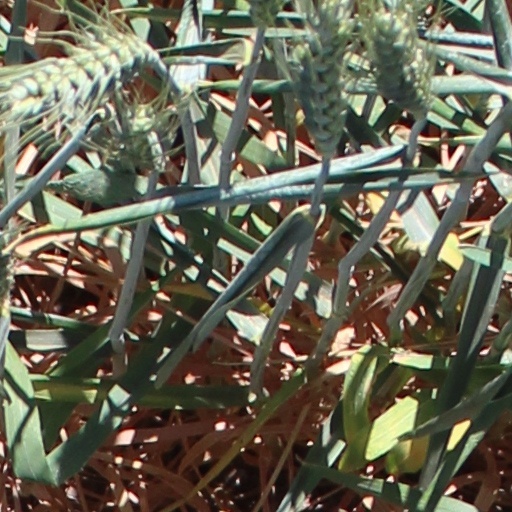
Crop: wheat